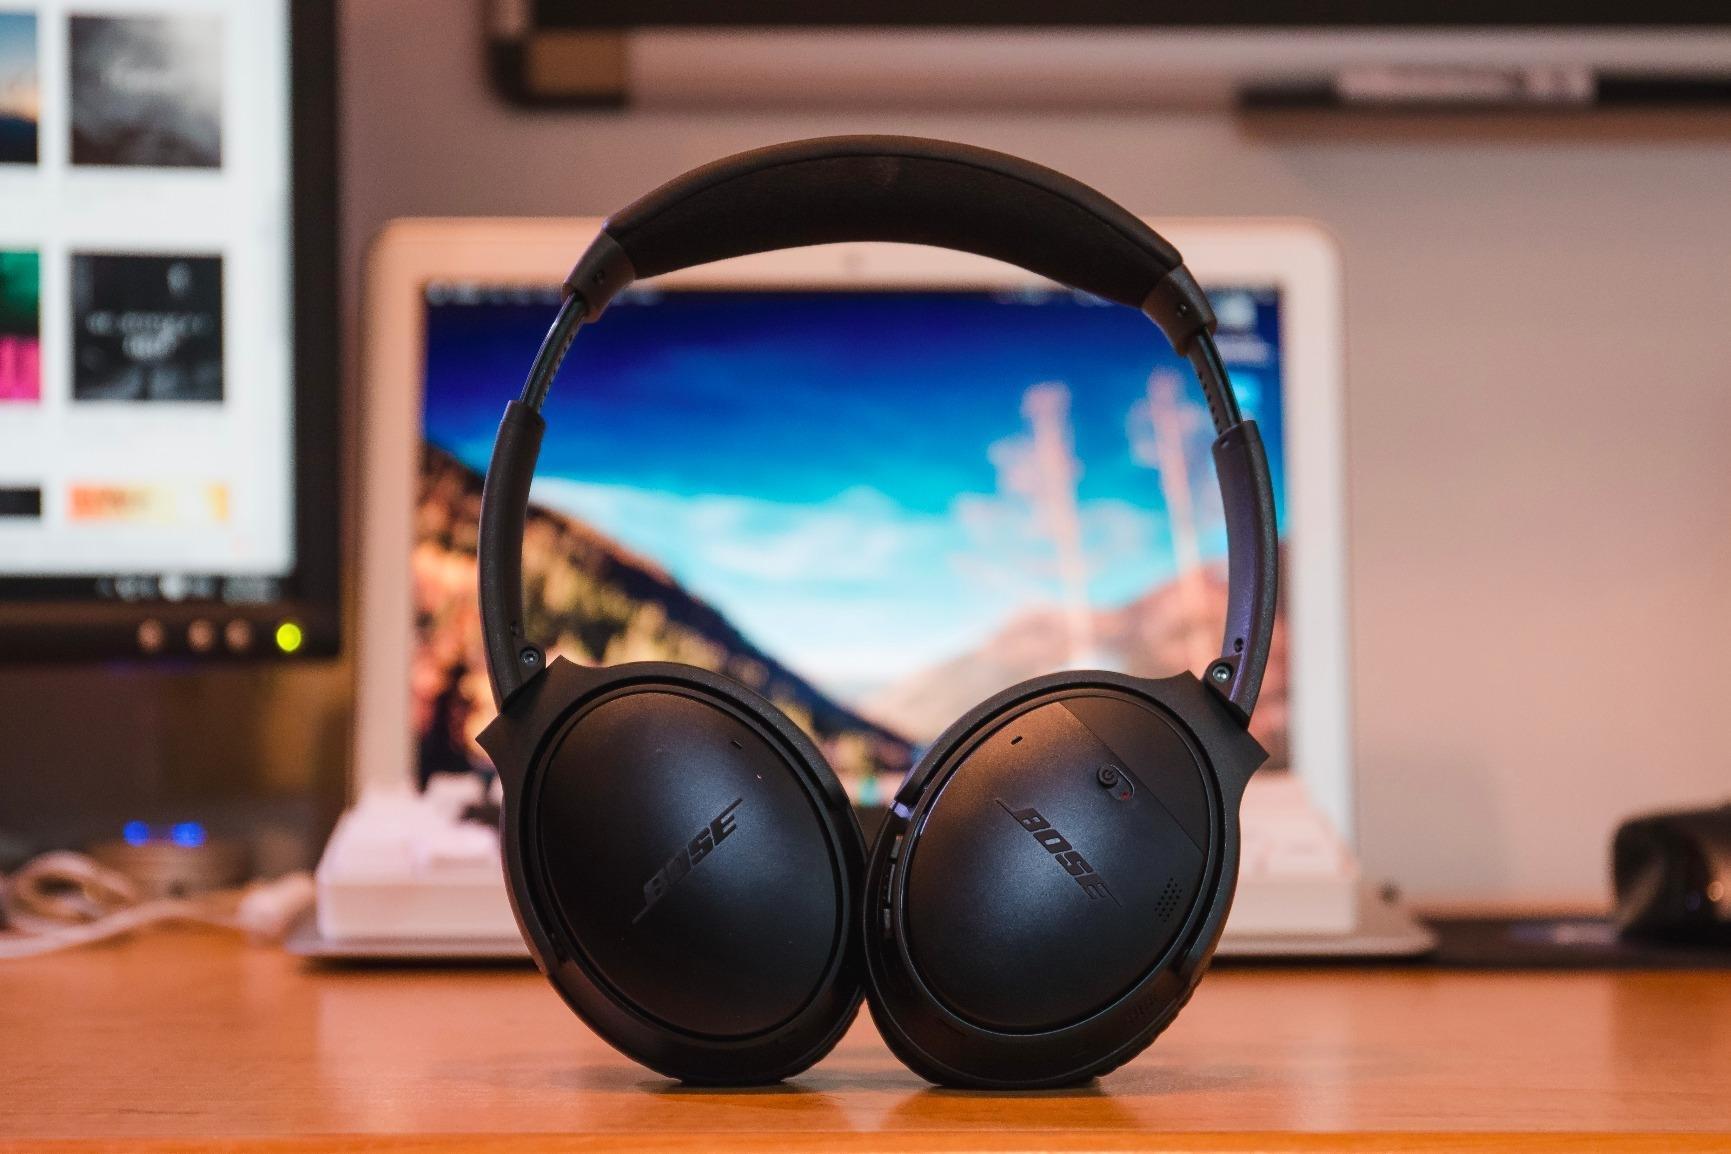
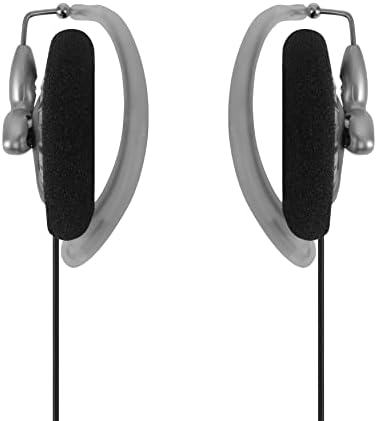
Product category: headphones
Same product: no